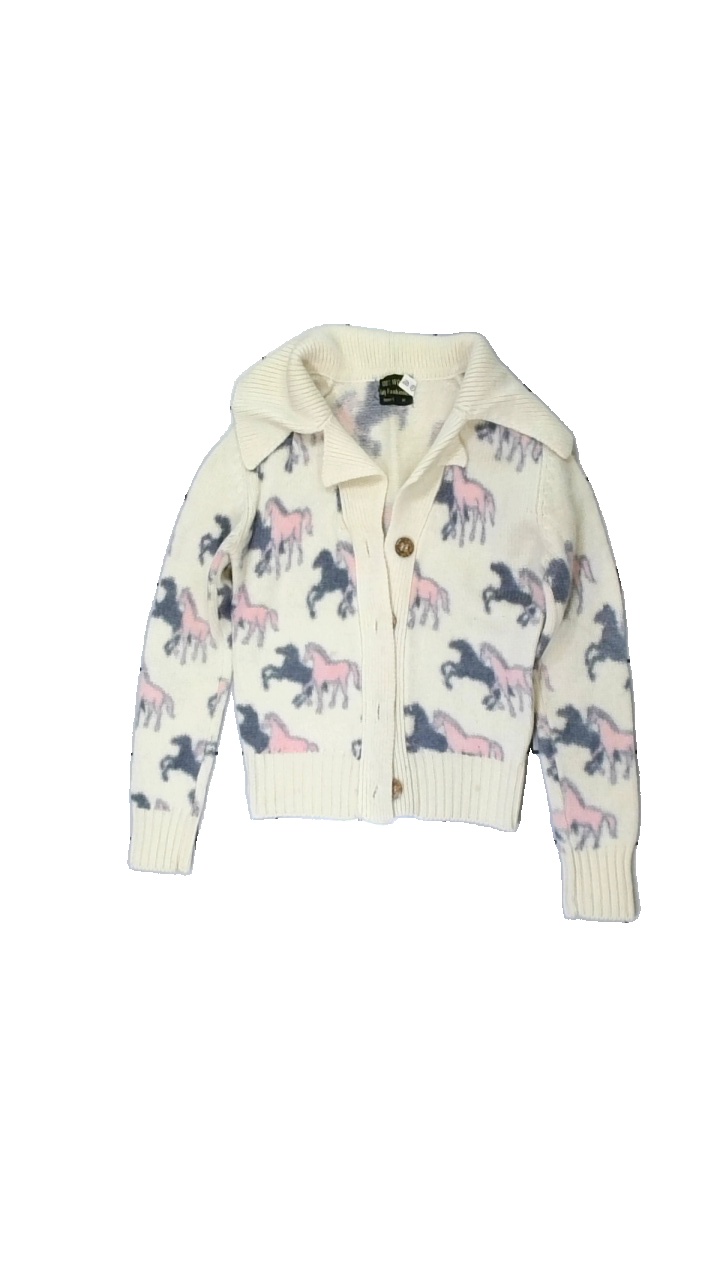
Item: Cardigan (Ladies)
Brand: Fluffy Fashioned
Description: beige stickad kofta med hästar på. liten fläck fram
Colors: Pink, Grey, Beige
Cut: Regular
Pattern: Animal print
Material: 80% wool 20% acrylic
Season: All
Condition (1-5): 4
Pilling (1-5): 5
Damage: liten fläck
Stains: Minor
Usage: Reuse
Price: <50